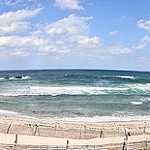
Scene: Outdoor